Portland Duffs

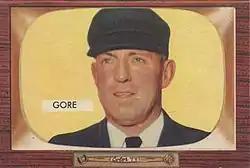
(1956) Artie Gore, Bowman baseball card. Gore played for Portland in 1928 before becoming a major league umpire.

Artie Gore played for Portland in 1928. Gore later became a major league umpire.Beginning his umpiring career in the minor leagues, Gore worked in the Canadian-American League in 1937 and 1938, in the Eastern League from 1939 to 1942, and in the International League from 1942 to 1946. Becoming a major league umpire in 1947, Gore worked in the 1951 World Series and 1953 World Series. Gore also worked as an umpire in the 1949 Major League Baseball All-Star Game and the 1956 Major League Baseball All-Star Game, which was his final season as a major league umpire.